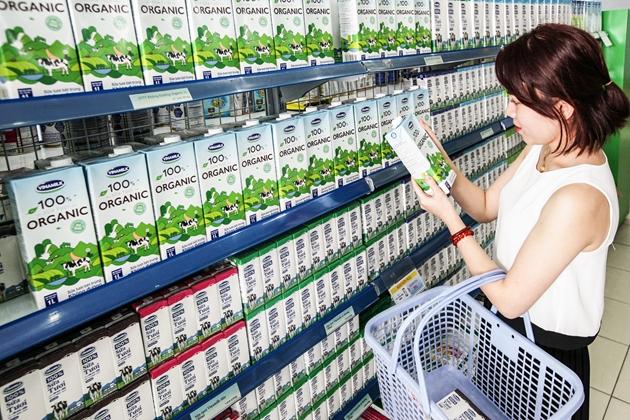
người phụ nữ đang coi hộp sữa